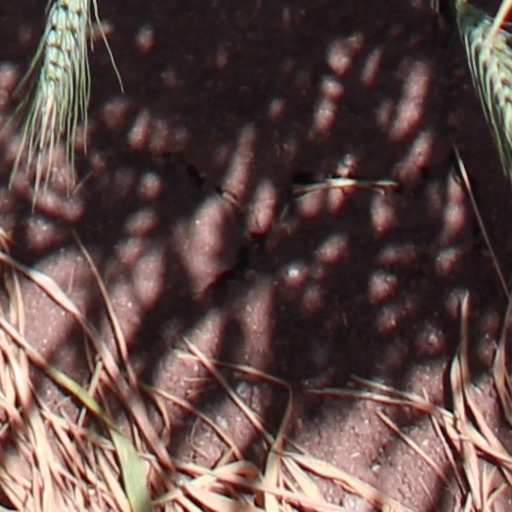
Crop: wheat